Obergesteln railway station

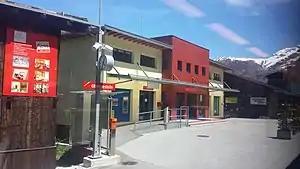
The station in 2017

Obergesteln railway station, is a railway station in the locality of Obergesteln, within the municipality of Obergoms, in the Swiss canton of Valais. It is an intermediate stop and a request stop on the metre gauge Furka Oberalp line of the Matterhorn Gotthard Bahn and is served by local trains only.